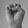
ASL letter: E